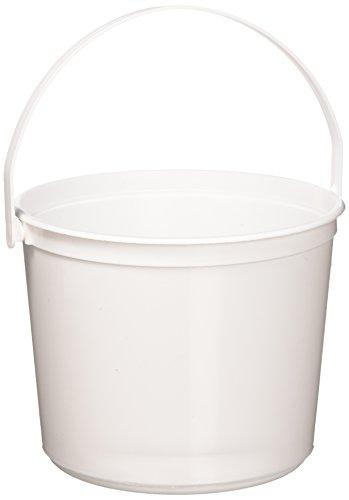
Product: amscan Plastic Bucket | White | Party Accessory | 12 Ct.
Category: Toys & Games | Party Supplies | Party Favors
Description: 12 Plastic buckets.
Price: $30.03
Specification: ProductDimensions:6x6.1x14.2inches|ItemWeight:1.42pounds|ShippingWeight:1.42pounds(Viewshippingratesandpolicies)|DomesticShipping:ItemcanbeshippedwithinU.S.|InternationalShipping:ThisitemcanbeshippedtoselectcountriesoutsideoftheU.S.LearnMore|ASIN:B077GJ1KLP|Itemmodelnumber:268902.08|Manufacturerrecommendedage:4-12years